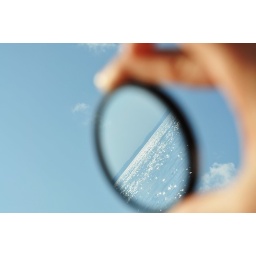
lake in the sky